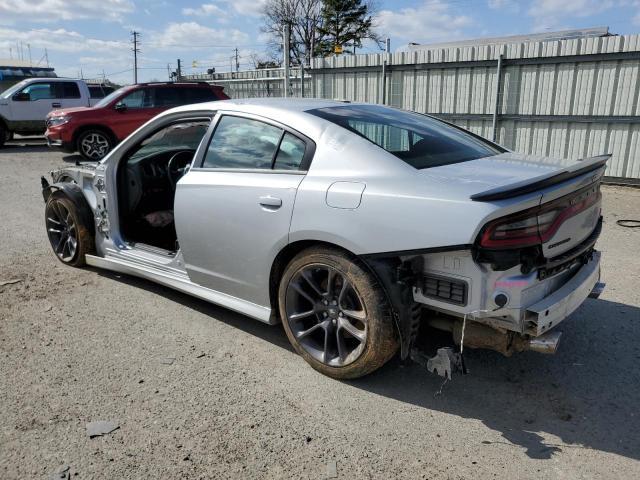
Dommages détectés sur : aile avant gauche, porte avant gauche, pare-choc arrière, plaque d'immatriculation arrière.
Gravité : majeur